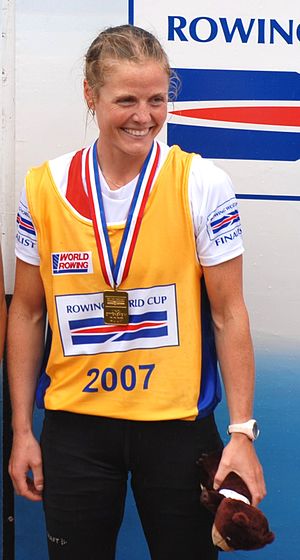
Katrin Olsen
Katrin Olsen er en færøsk roer som internationalt repræsenterer Danmark. Hun deltager i letvægtsklassen. Hun dyrker også på med redskabsgymnastik. Hun har tidligere rodet sammen med Katrin Rubek Nielsen. Olsen er uddannet cand.med., og bor i Lyngby udenfor København.